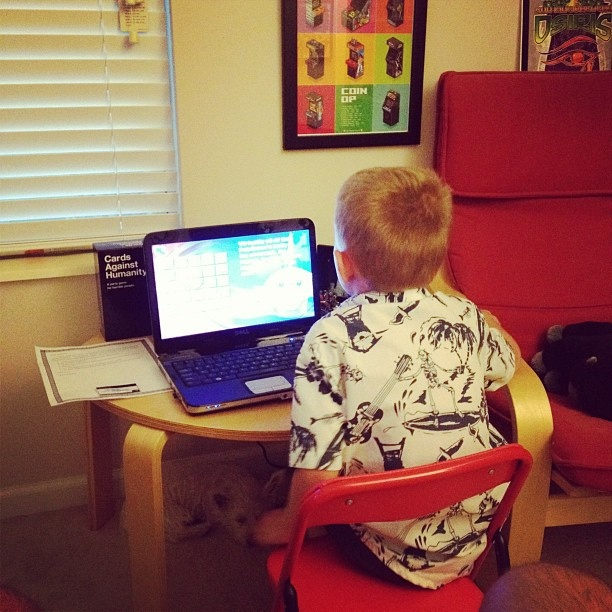
A boy is sitting in front of a laptop.
A little boy sitting at a table using a laptop computer.
A little boy sits in a chair as he watches a laptop screen.
A young boy sitting on a red chair at a desk in front of a laptop computer.
A small child is playing on a laptop computer.